Koko Pimentel

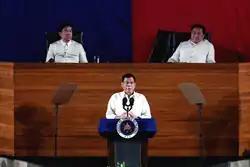
Pimentel (top left) during President Rodrigo Duterte's 2016 State of the Nation Address.

On July 25, 2016, the opening day of the 17th Congress of the Philippines, Pimentel was elected as Senate President with 20 out of 23 senators voting in his favor. He, along with his father Nene Pimentel, is the only father-and-son tandem being elected as Senate President in Philippine history; the elder Pimentel served as Senate President from 2000 to 2001.